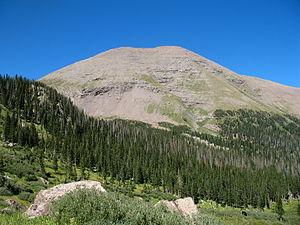
Le pic Humboldt, en anglais Humboldt Peak, est un sommet montagneux américain dans le comté de Custer, au Colorado. Il culmine à 4 286 mètres d'altitude dans le groupe des Crestones, dans le chaînon Sangre de Cristo. Il est protégé au sein de la forêt nationale de San Isabel et de la Sangre de Cristo Wilderness.